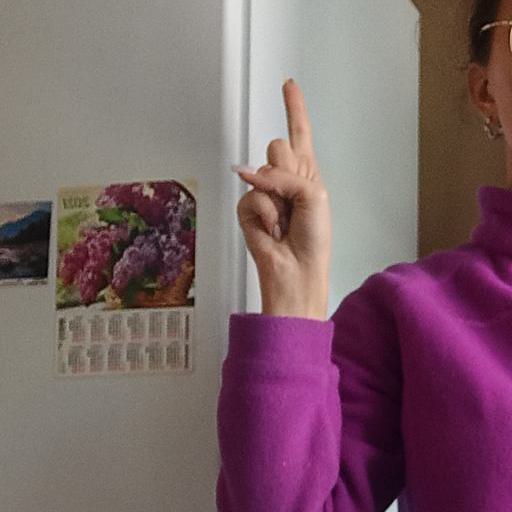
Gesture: one